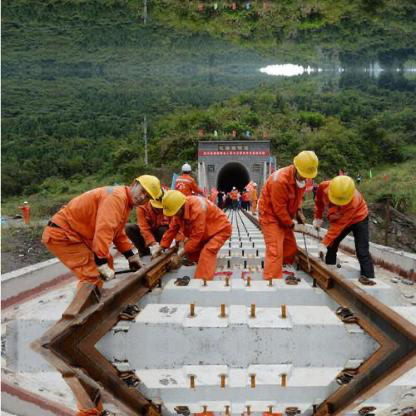
Objects in the image:
label: helmet
label: helmet
label: helmet
label: helmet
label: helmet